Kijūrō Shidehara

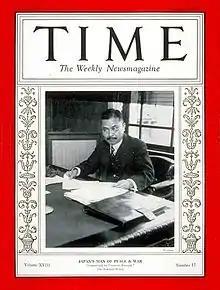
Shidehara on the cover of the 12 October 1931 issue of Time magazine

Shidehara returned as Foreign Minister in 1929, and immediately resumed the non-interventionist policy in China, attempting to restore good relations with Chiang Kai-shek's government now based in Nanjing. This policy was assailed by military interests who believed it was weakening the country, especially after the conclusion of the London Naval Conference 1930, which precipitated a major political crisis.